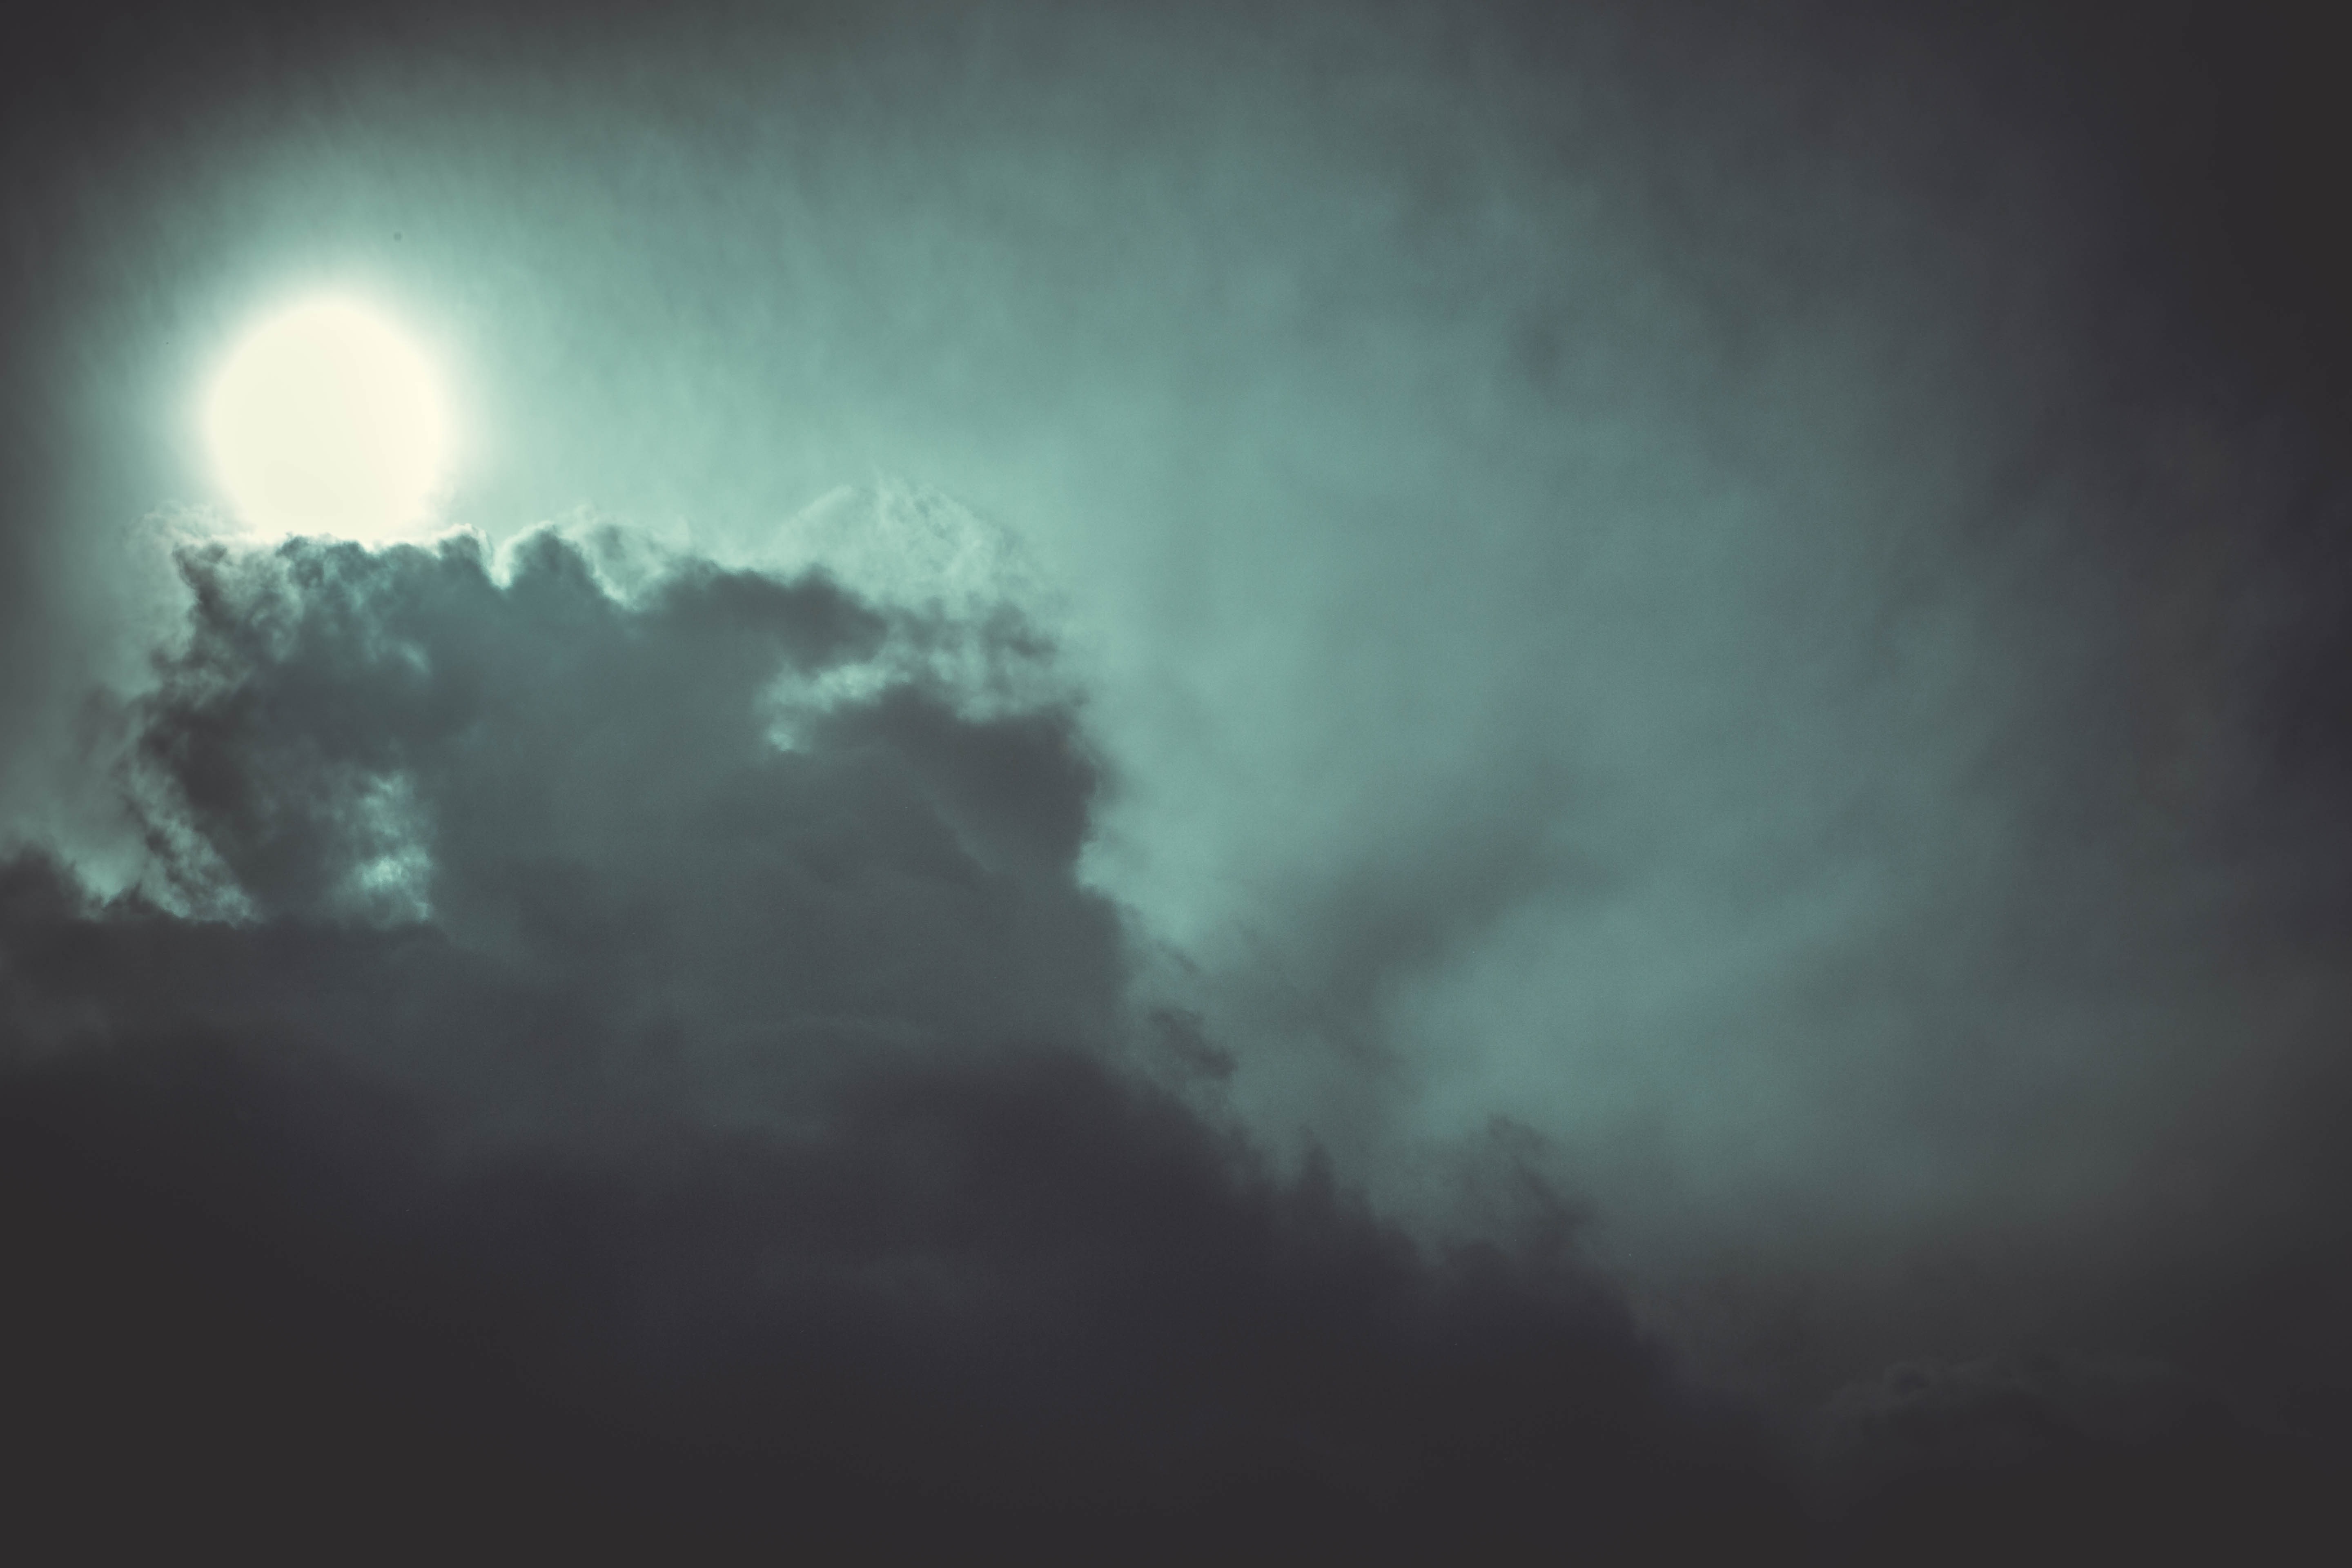
nature, winter, light, cloud, sky, fog, cloudy, air, texture, wind, atmosphere, photo, weather, storm, clouds, dramatic, forward, phenomenon, cloudiness, meteorological phenomenon